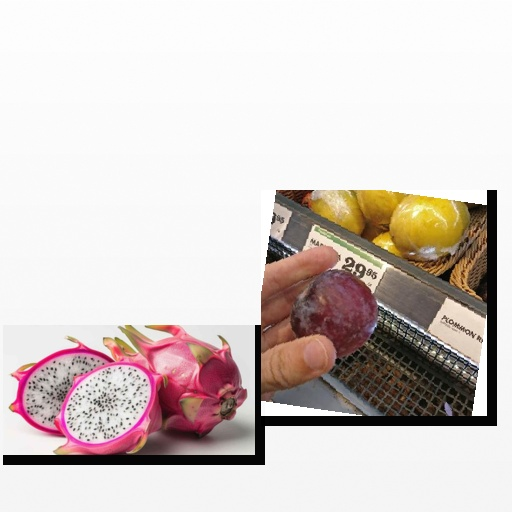
Food items: plum, dragon_fruit